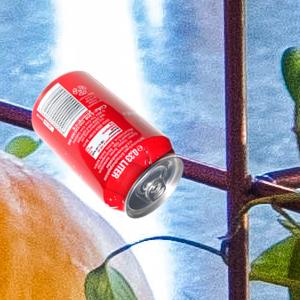
Label: cans